Auxiliary Fire Service

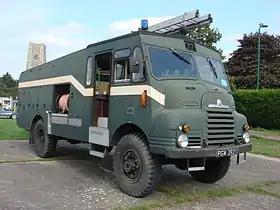
A post-war Bedford RLHZ Self Propelled Pump (Green Goddess).

The Auxiliary Fire Service (AFS) was first formed in 1938 in Great Britain as part of the Civil Defence Service. Its role was to supplement the work of brigades at local level. The Auxiliary Fire Service and the local brigades were superseded in August 1941 by the National Fire Service. After the war the AFS was reformed alongside the Civil Defence Corps, forming part of the UK's planned emergency response to a nuclear attack. It was disbanded in the UK in 1968.